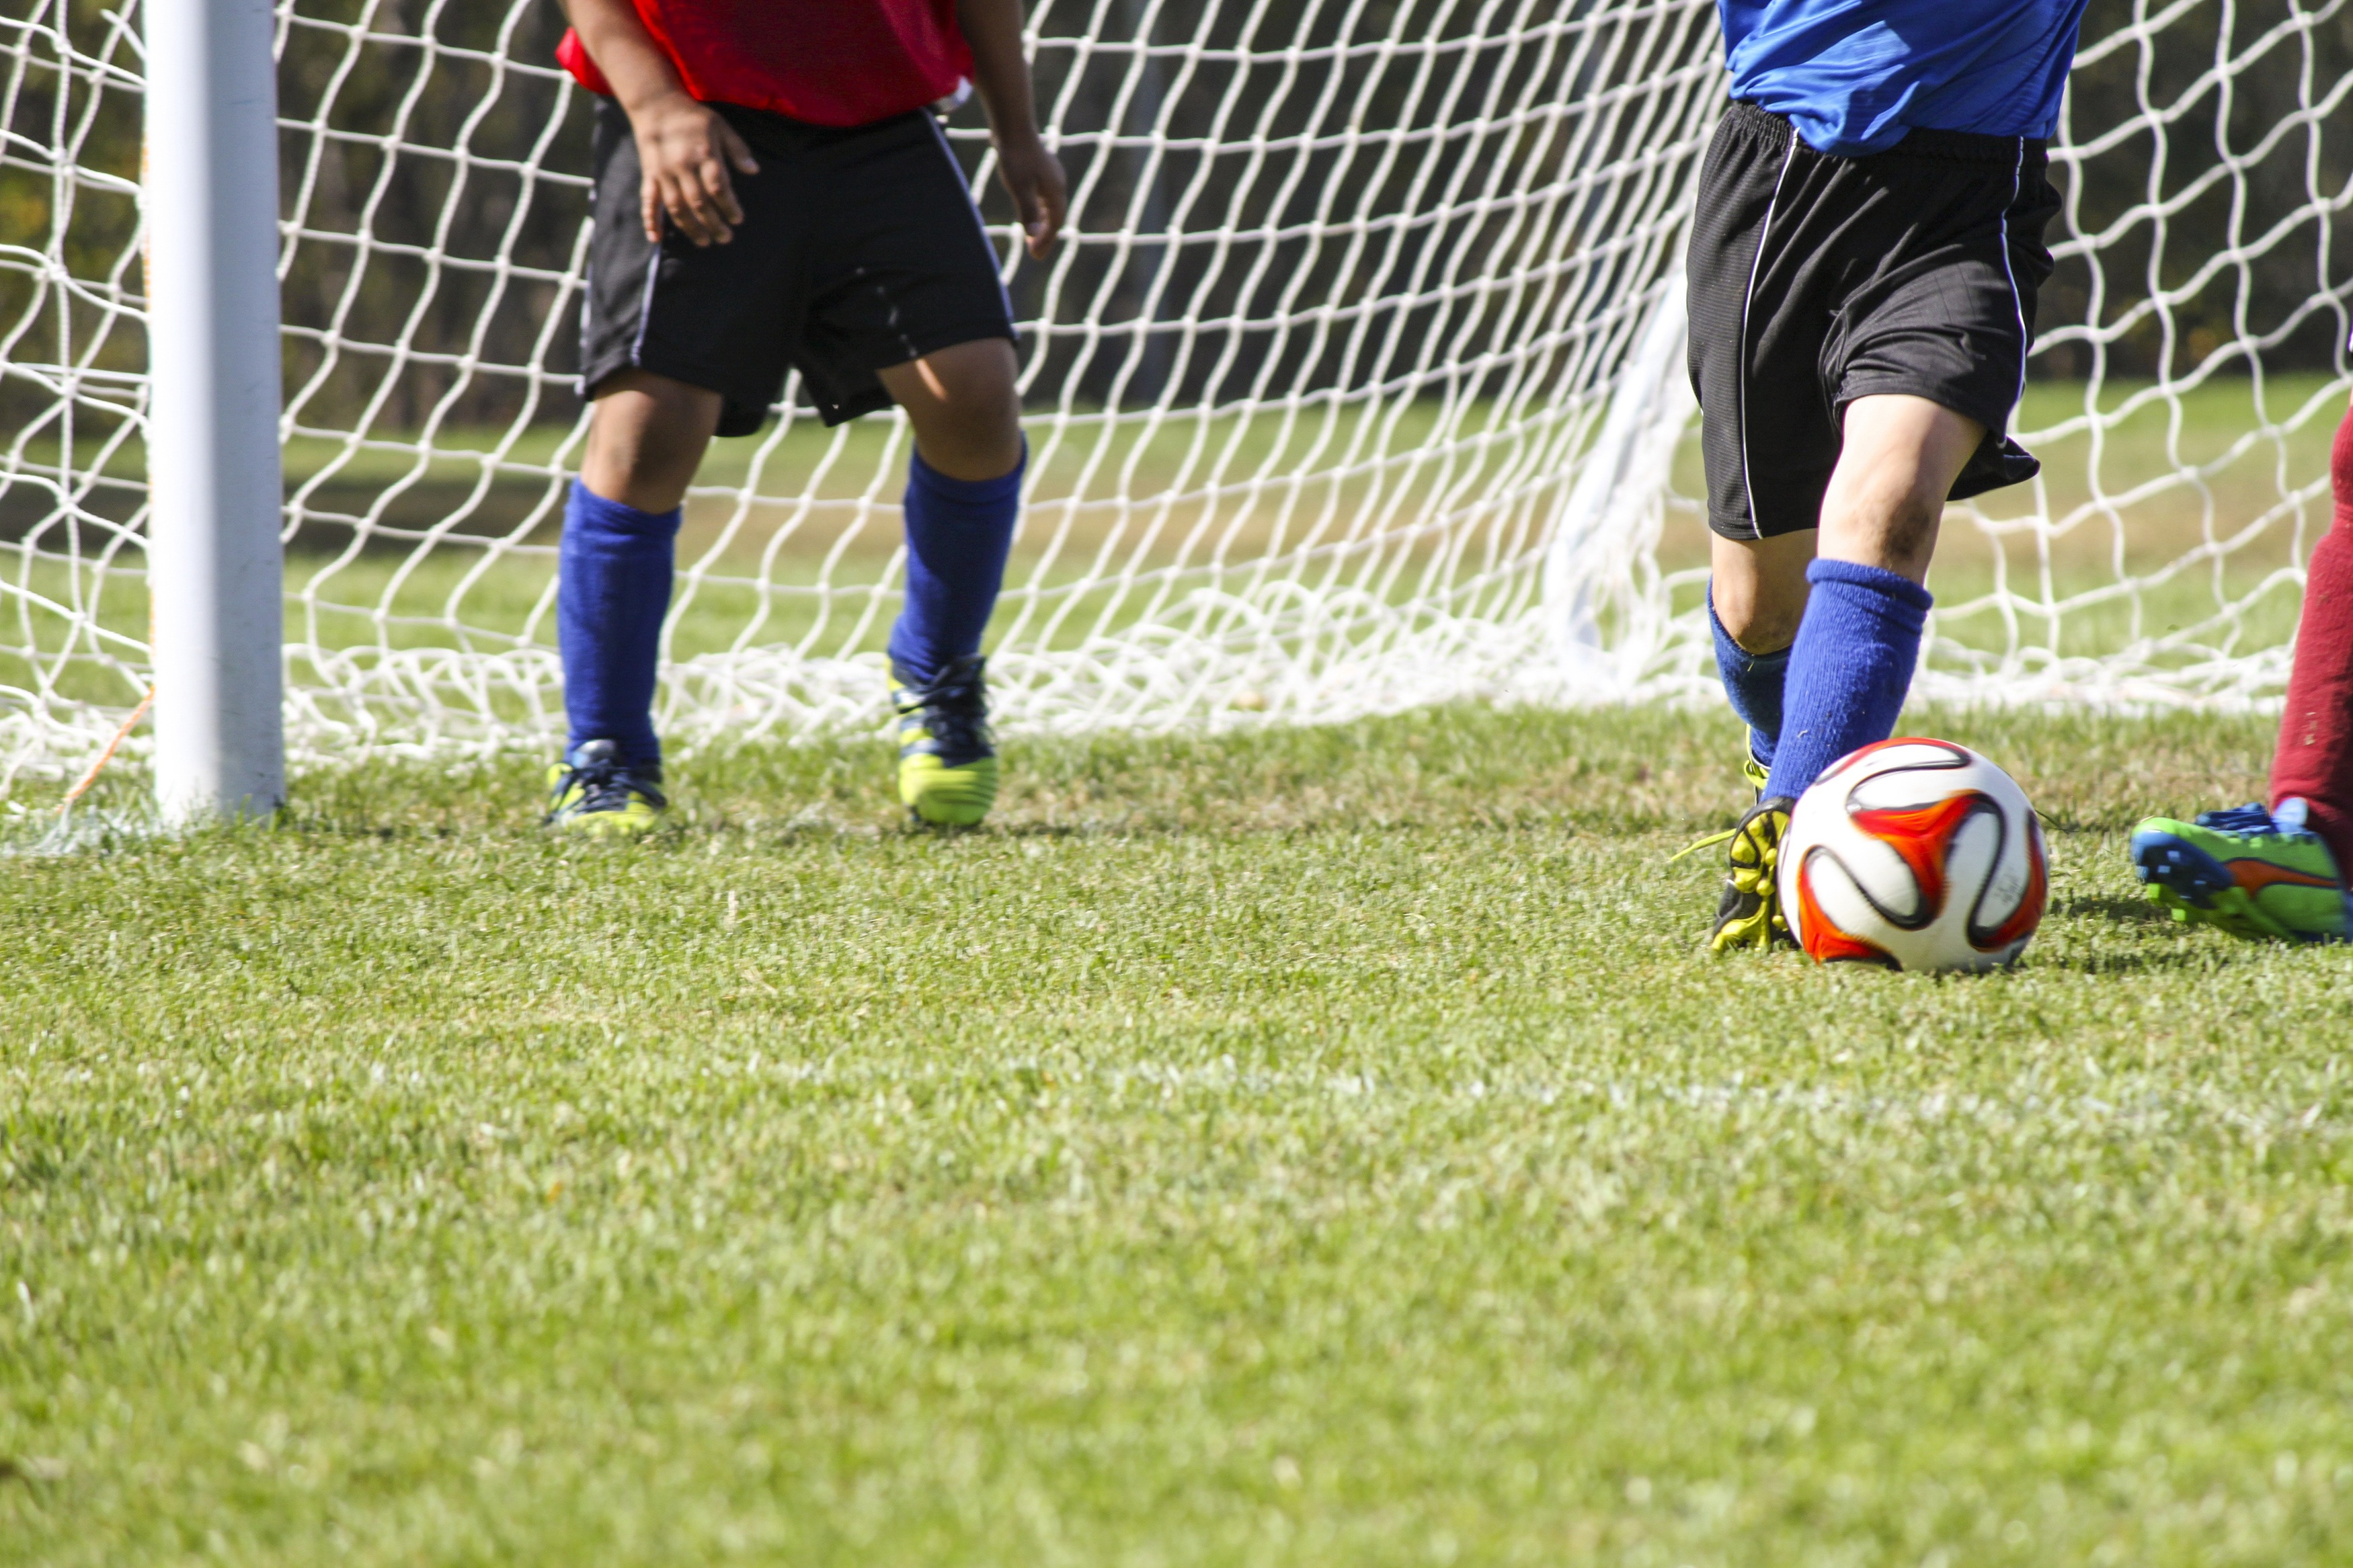
grass, field, game, play, green, equipment, action, soccer, stadium, goal, player, activity, competition, team, sports, ball, kick, tackle, football player